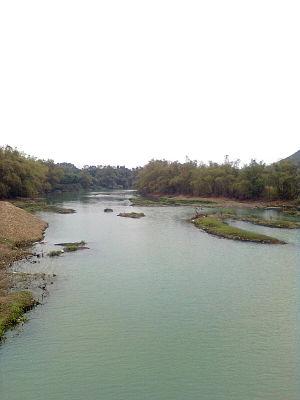
Sông Công est une ville de la province de Thái Nguyên dans la région du Nord-est du Viêt Nam.